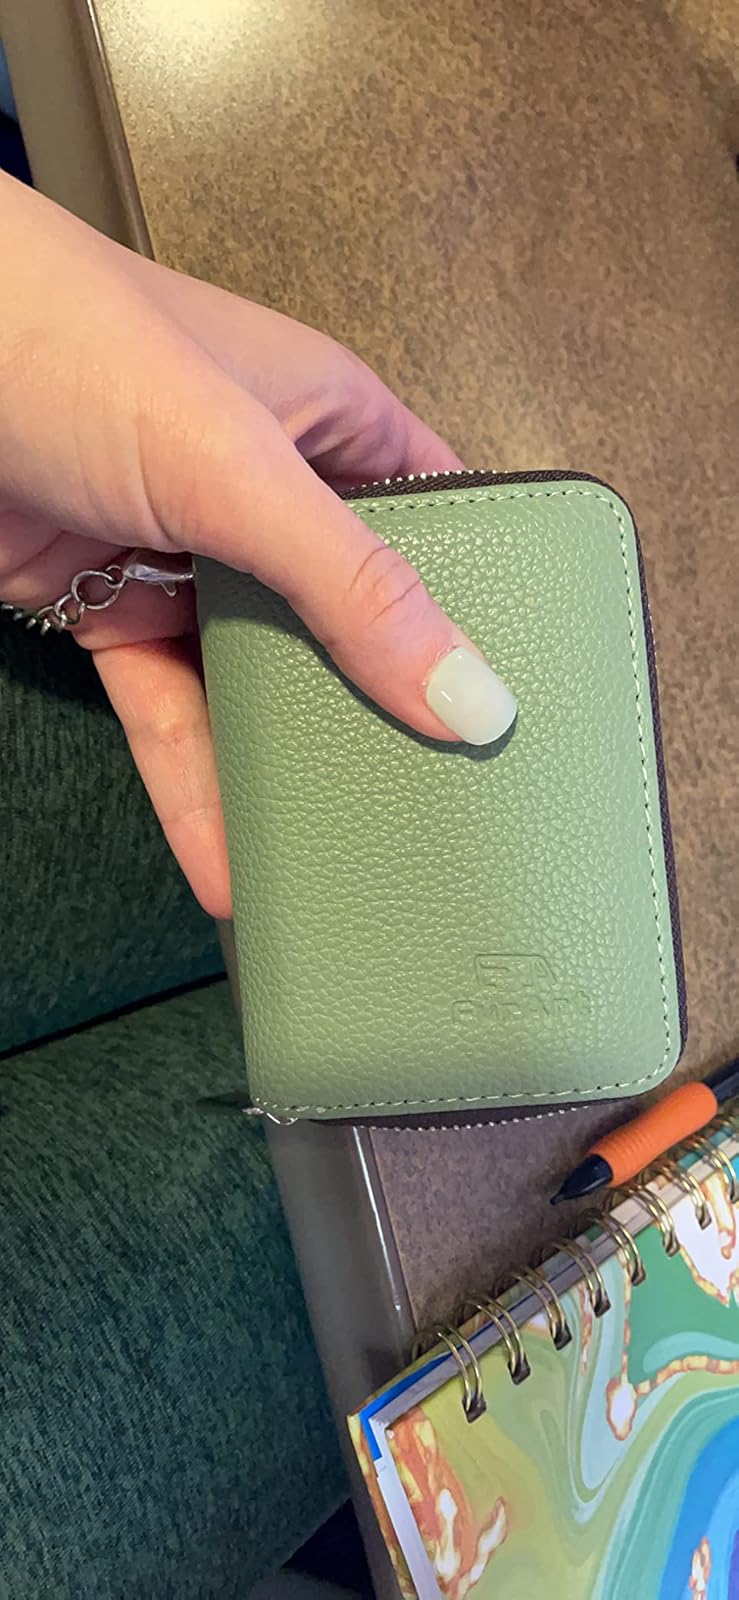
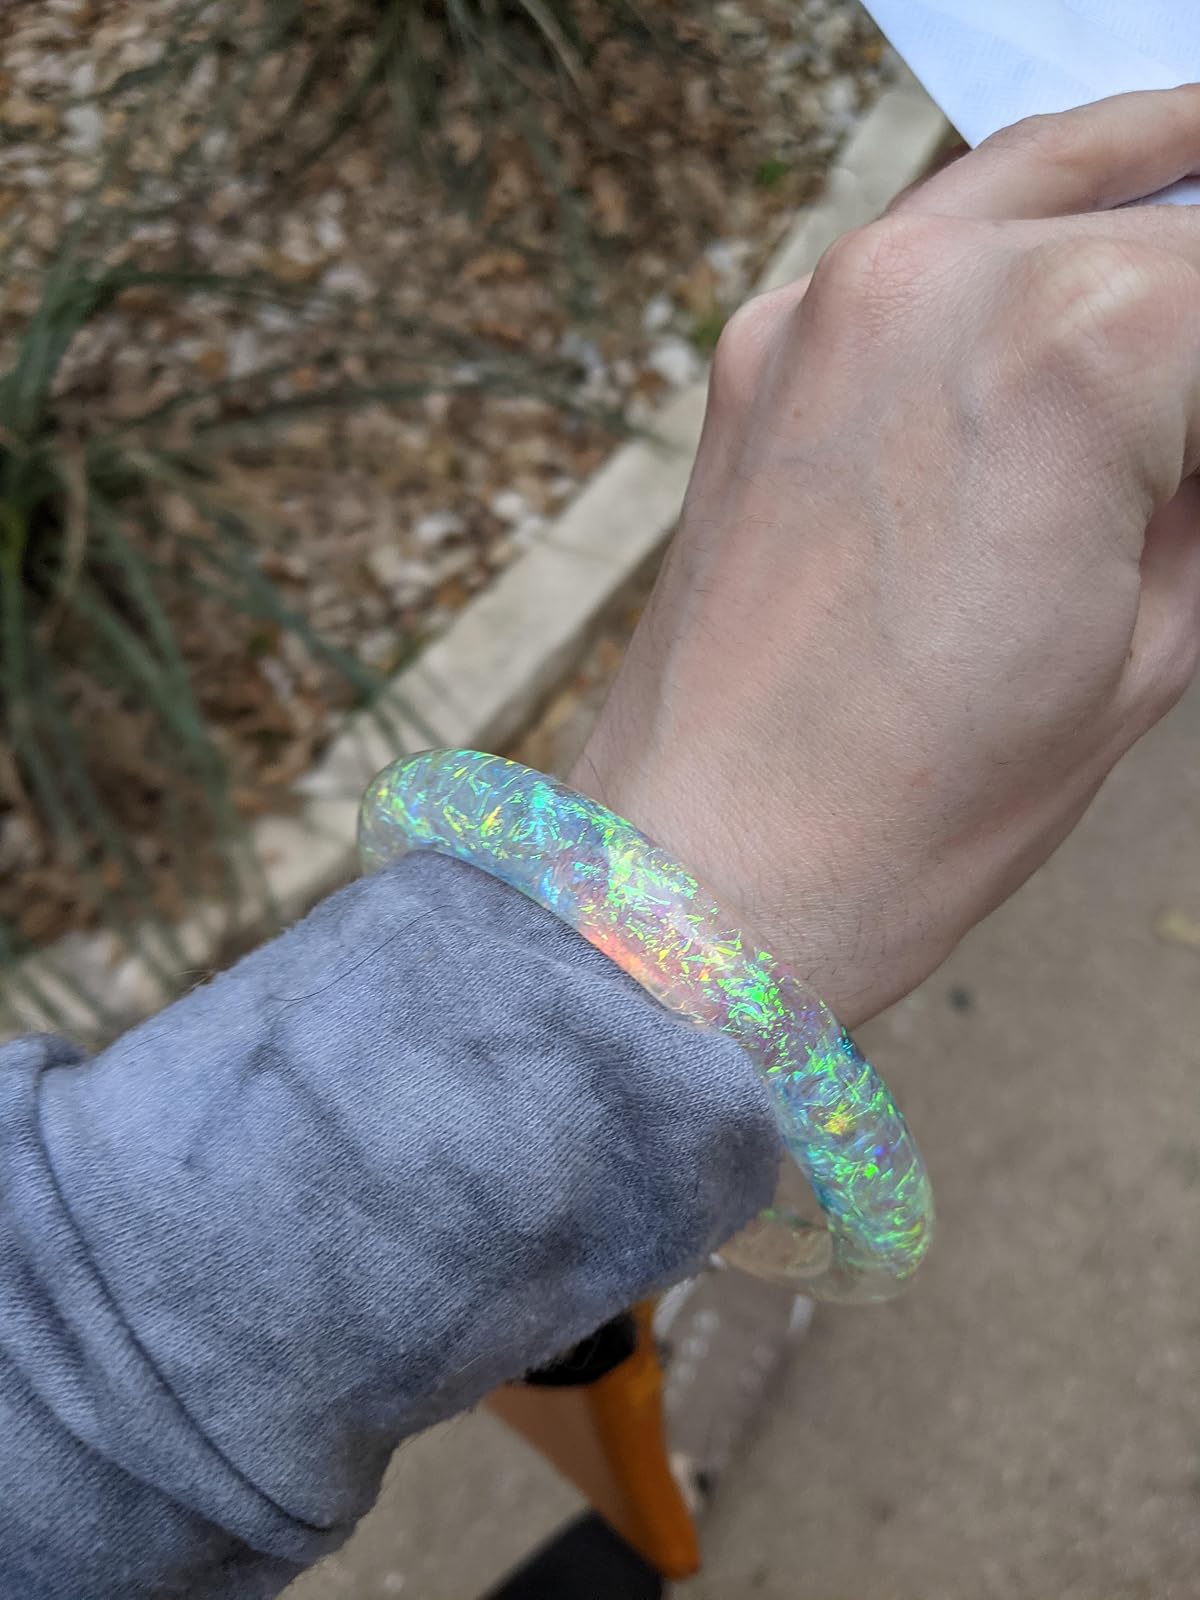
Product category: accessories_keychain
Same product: no